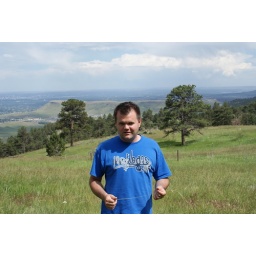
brad is standing and or playing in the grass (56)